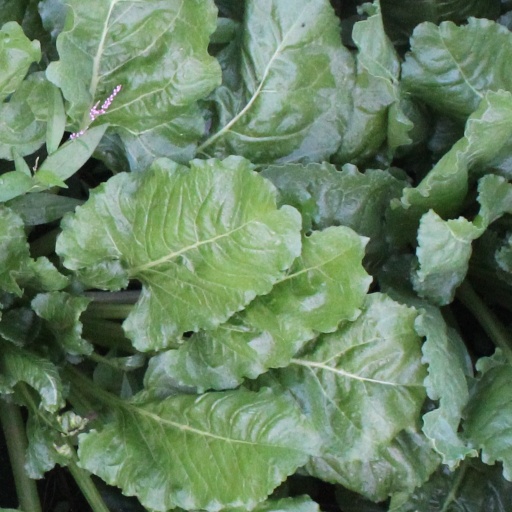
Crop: sugar beet